Ralph Camroux Morris

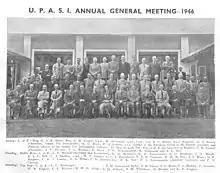
At the 1946 UPASI meeting. R.C. Morris sitting fourth from left

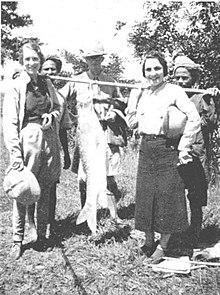
Morris with mahseer along with Heather (left), c. 1936

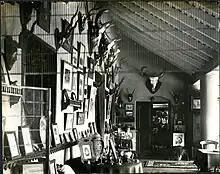
Portico of home with trophies, c. 1930

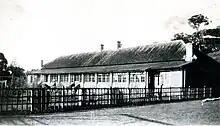
Honnametti bungalow, c. 1930

Morris contributed notes mainly to the journal of the Bombay Natural History Society. He also served as an editor and contributor to the short-lived “Indian Wild Life” magazine published by the ‘All India Conference for the Preservation of Wild Life’ from 1936 to 1939, ceasing due to the outbreak of World War II.